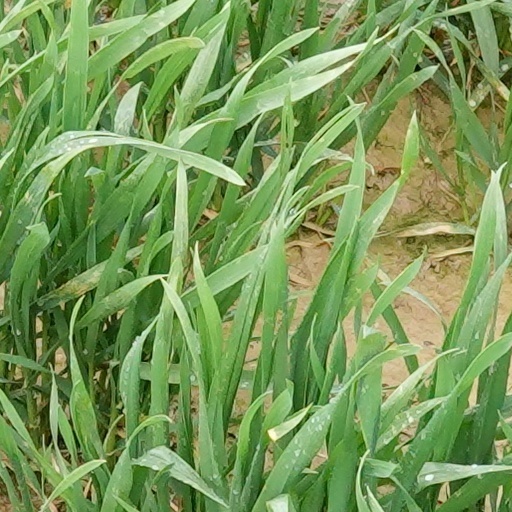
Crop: wheat